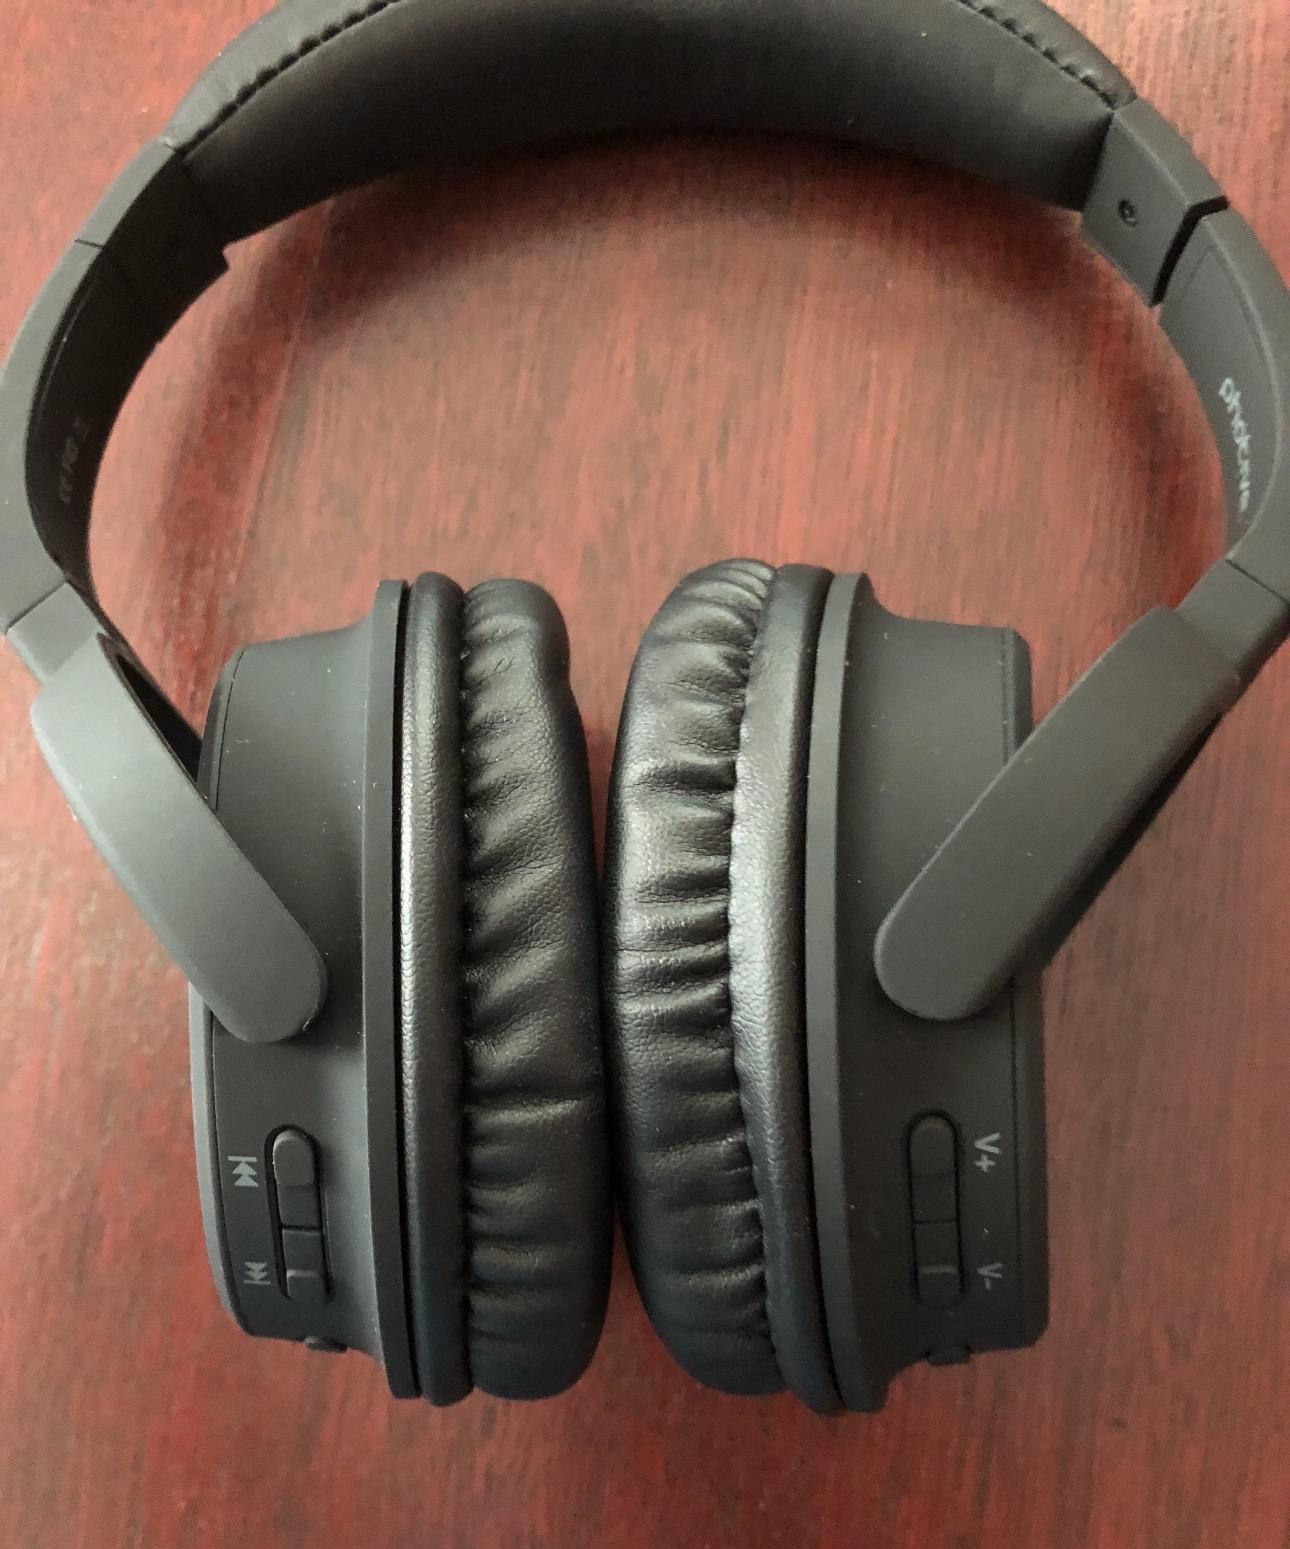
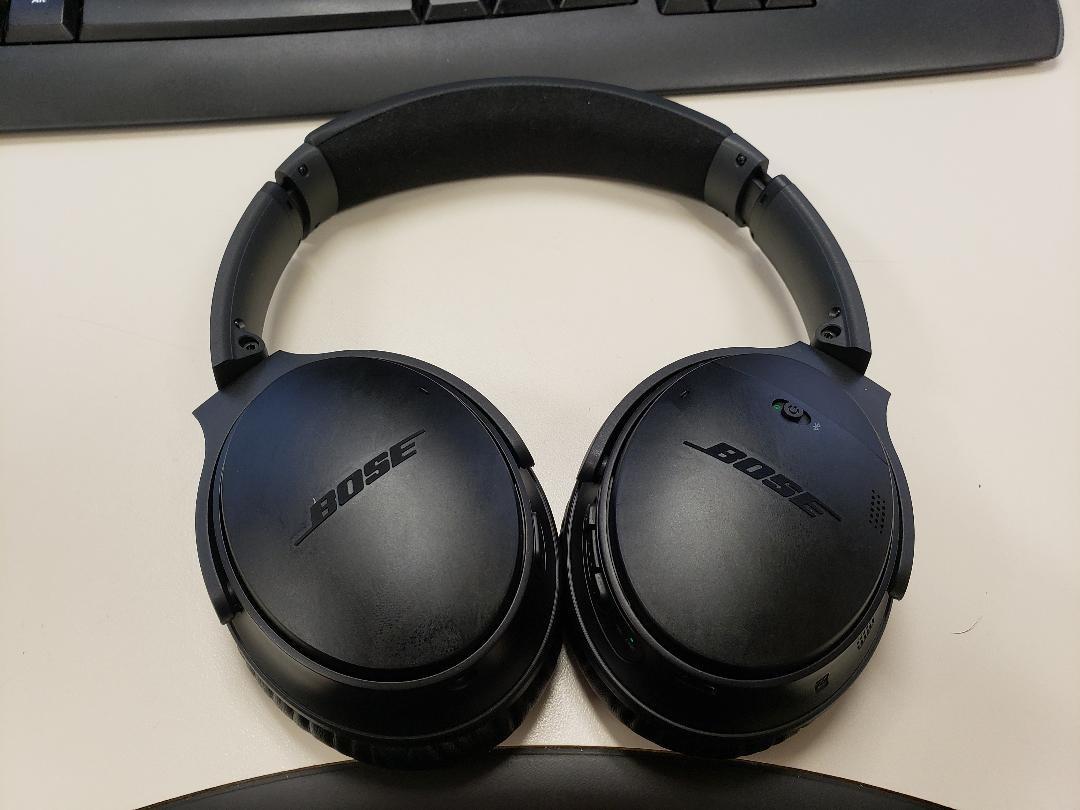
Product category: headphones
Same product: no